Trim (sewing)

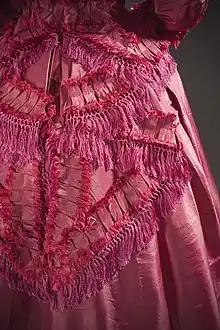
Red fringe trim on a woman's dress c. 1870.

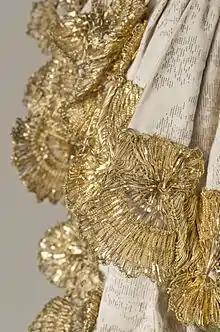
Elaborate gold metallic lace trim c. 1760–65.

Trim or trimming in clothing and home decorating is applied ornament, such as gimp, passementerie, ribbon, ruffles, or, as a verb, to apply such ornament.